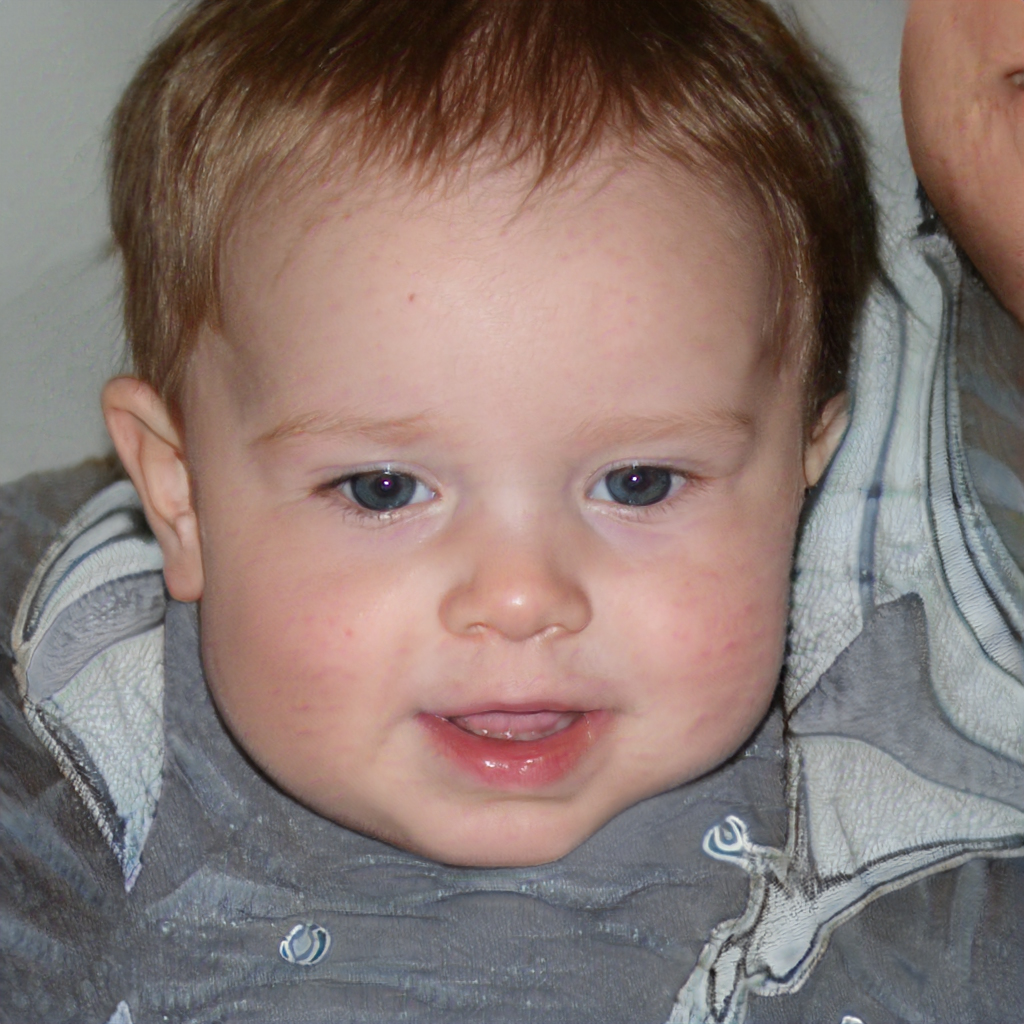
Gender: Male